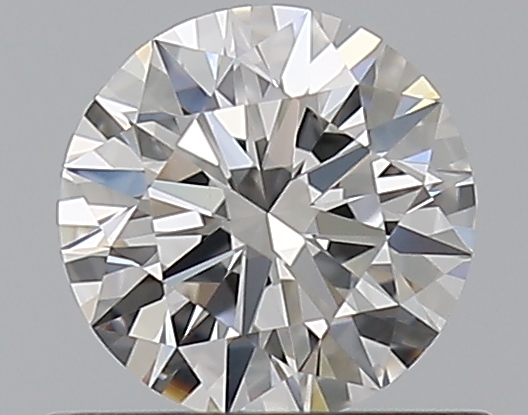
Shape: round
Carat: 0.5
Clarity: VVS2
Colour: F
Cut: EX
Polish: EX
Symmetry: EX
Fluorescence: N
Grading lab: GIA
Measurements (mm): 5.11 x 5.14 x 3.13